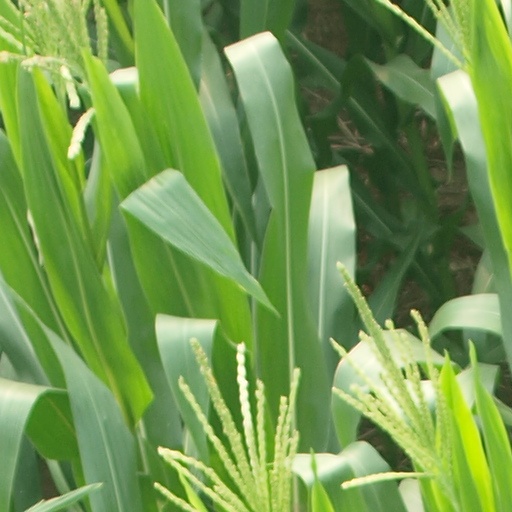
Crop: maize; corn